Mike Dean (referee)

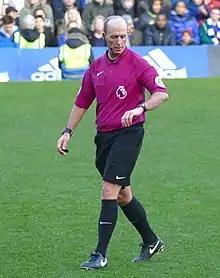
Dean in 2016

Mike Dean (born 2 June 1968) is an English former professional football referee primarily in the Premier League. He is based in Heswall, Wirral, in North West England, and is a member of the Cheshire County Football Association.